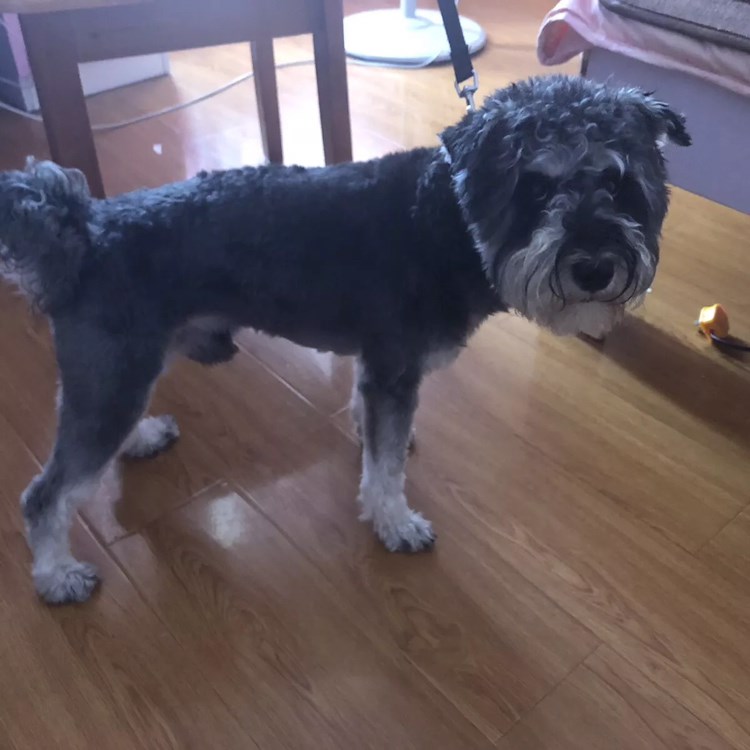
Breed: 2342-n000102-miniature_schnauzer